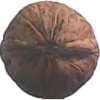
Label: walnut